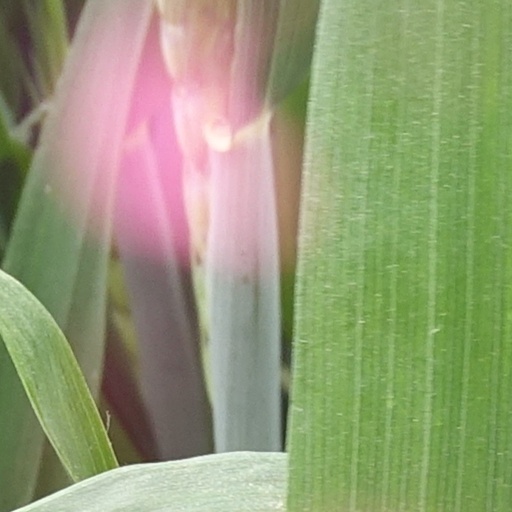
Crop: wheat